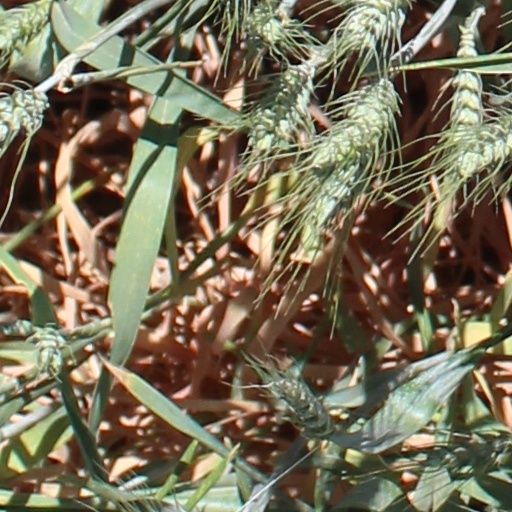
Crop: wheat